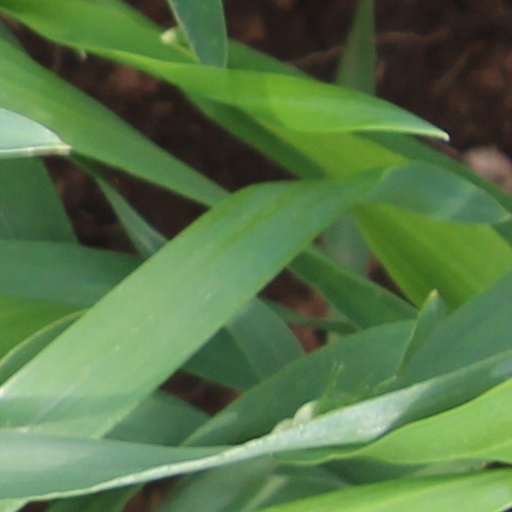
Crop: wheat